DTS, Inc.

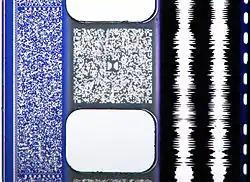
A photo of a 35 mm film print featuring all four audio formats (or "quad track"). From left to right: SDDS (blue area to the left of the sprocket holes), Dolby Digital (grey area between the sprocket holes labelled with the Dolby "Double-D" logo in the middle), analog optical sound (the two white lines to the right of the sprocket holes), and the DTS time code (the dashed line to the far right)

In 2012, DTS acquired the business of SRS Labs (Sound Retrieval System), a psychoacoustic 3D audio processing technology, including over 1,000 audio patents and trademarks.